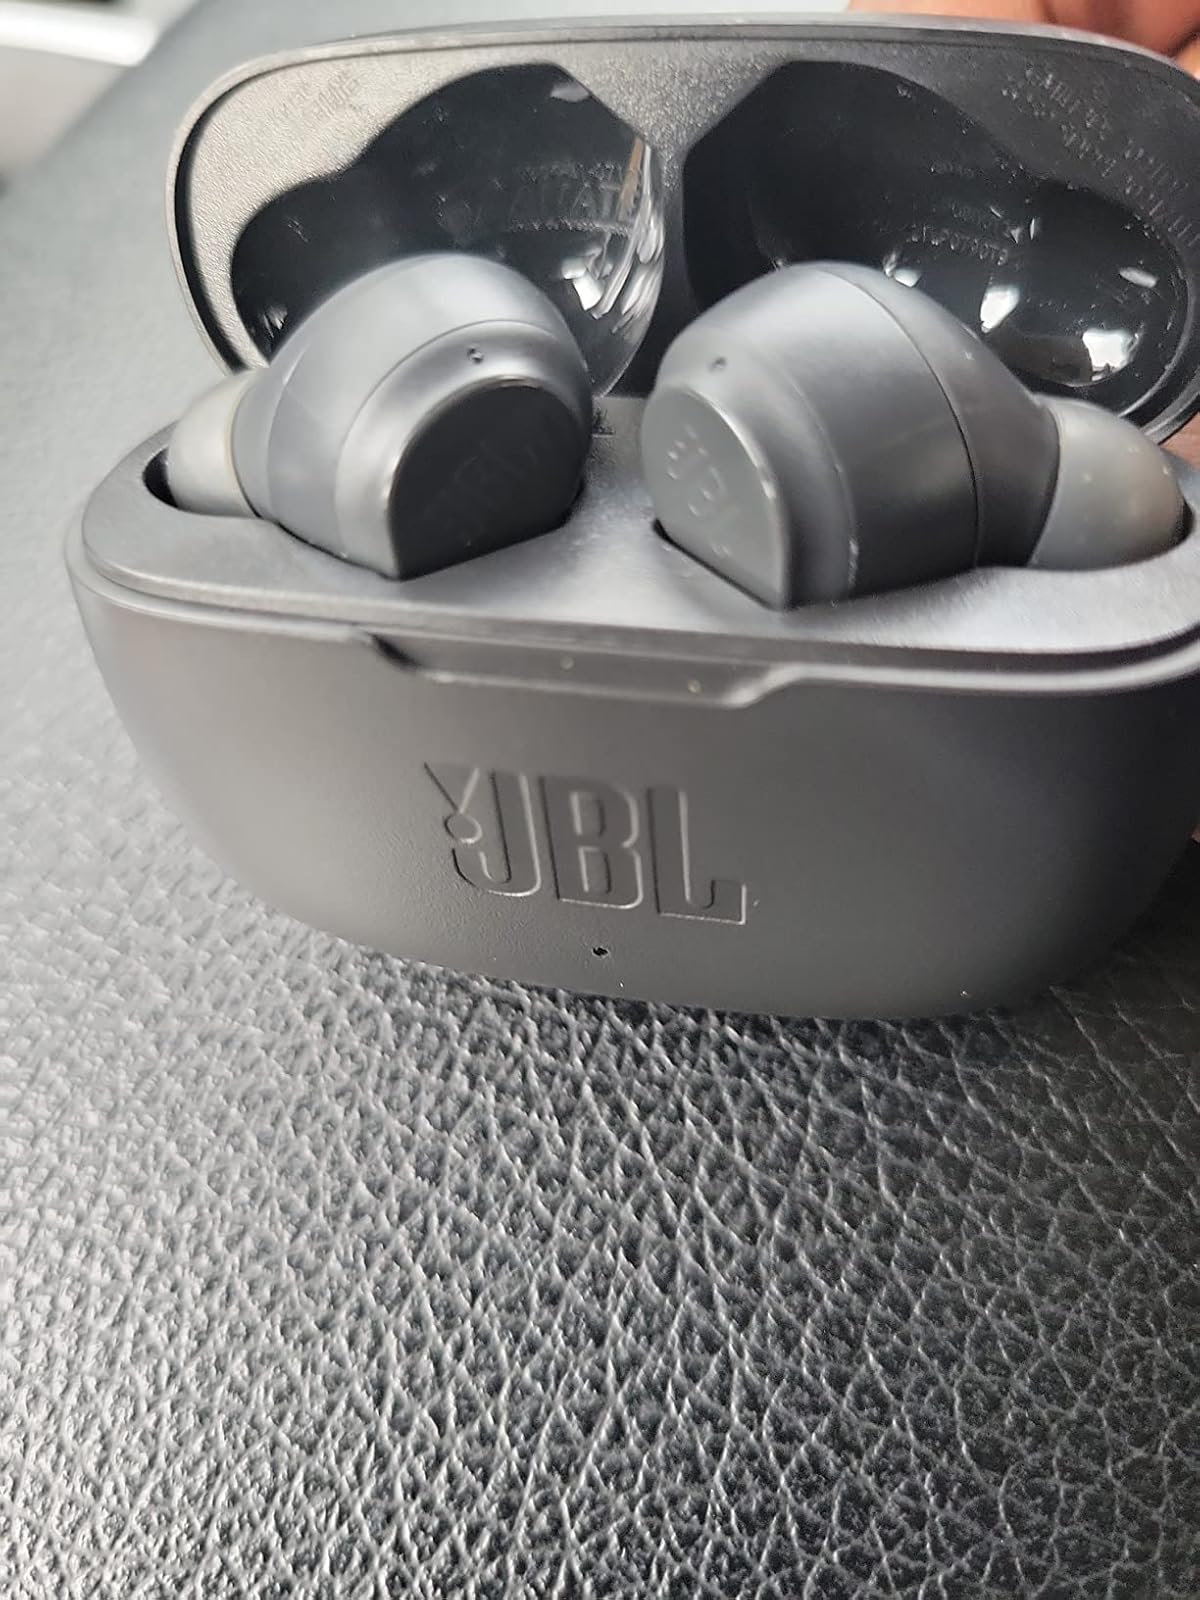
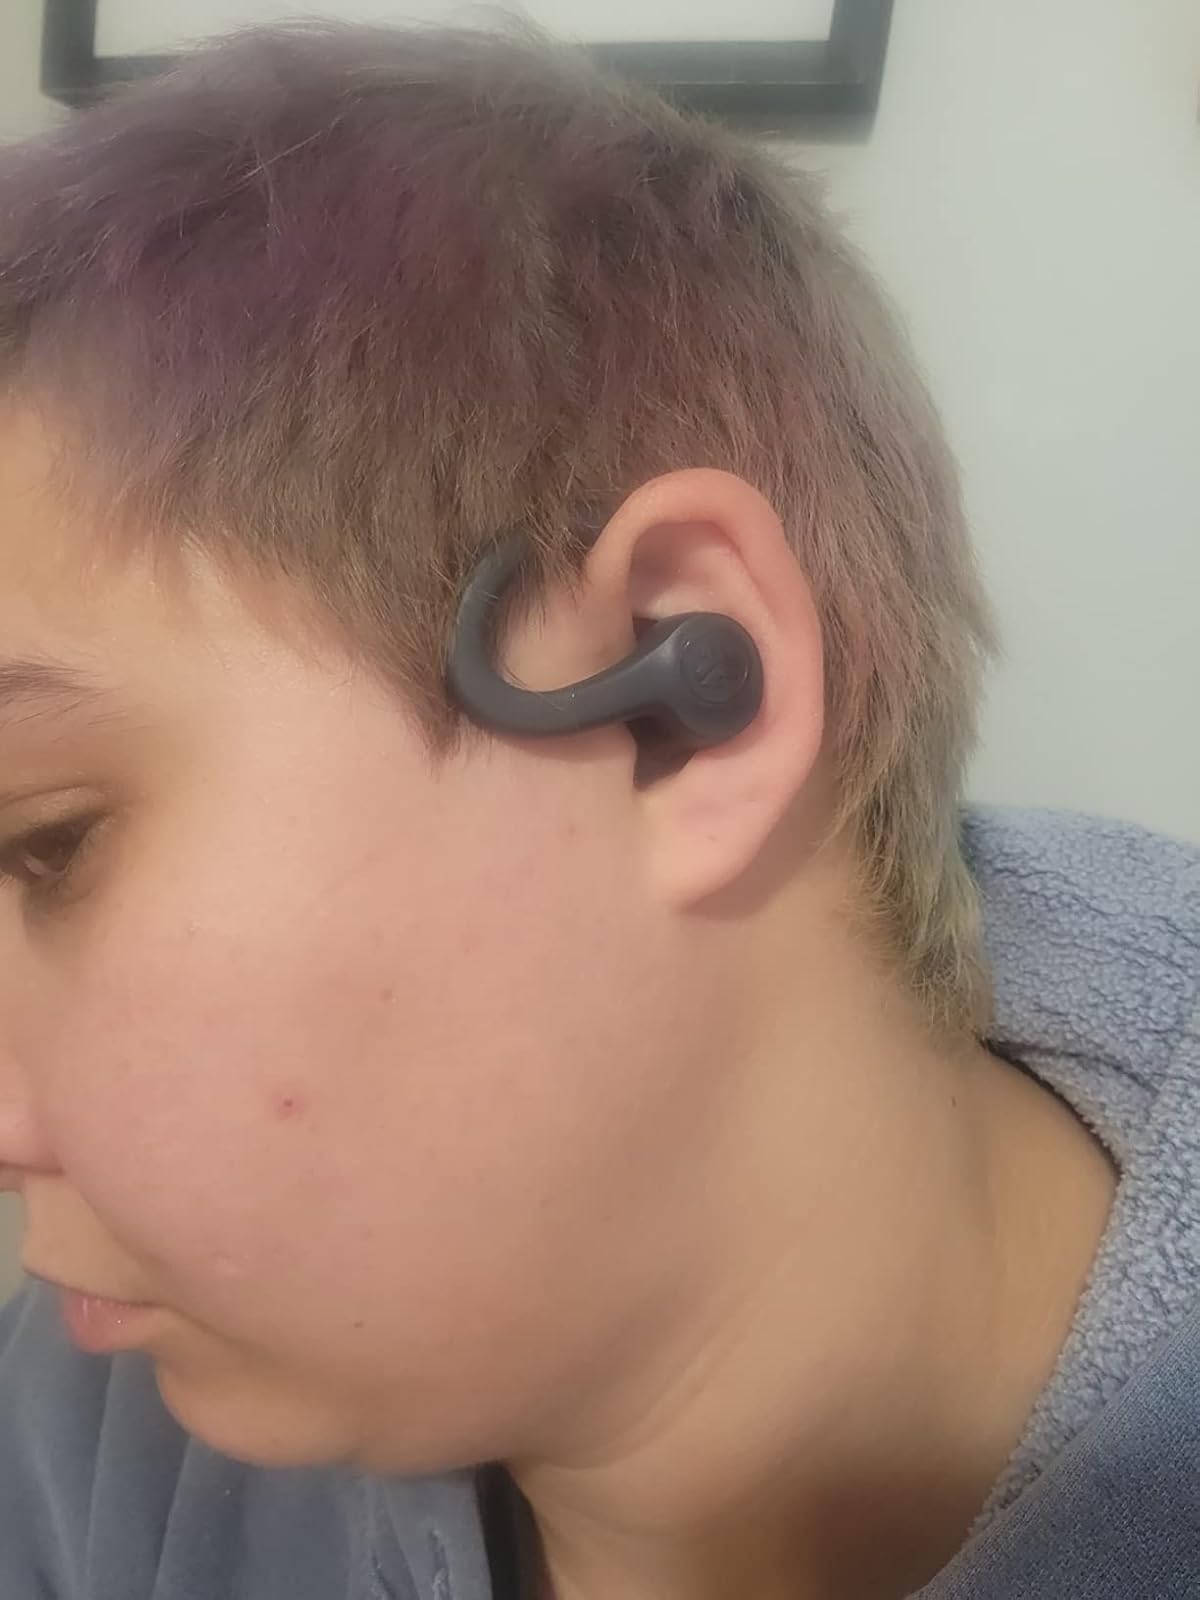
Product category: earbuds
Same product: no